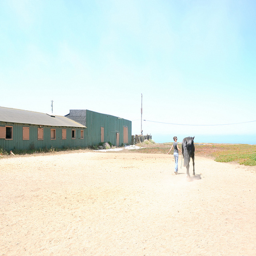
A woman with a black horse on a road near some building
A woman with a nice booty walking a horse along a dirt field.
A person walks alongside a horse in a dusty lot.
The woman walks through sand with a black horse.
a kid walking with a horse towards a blue building